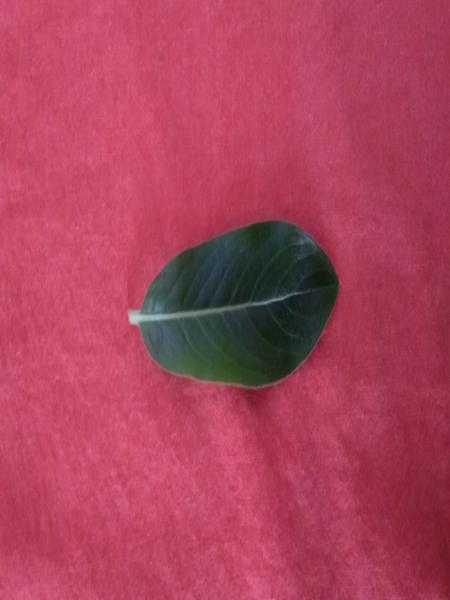
Plant: Catharanthus